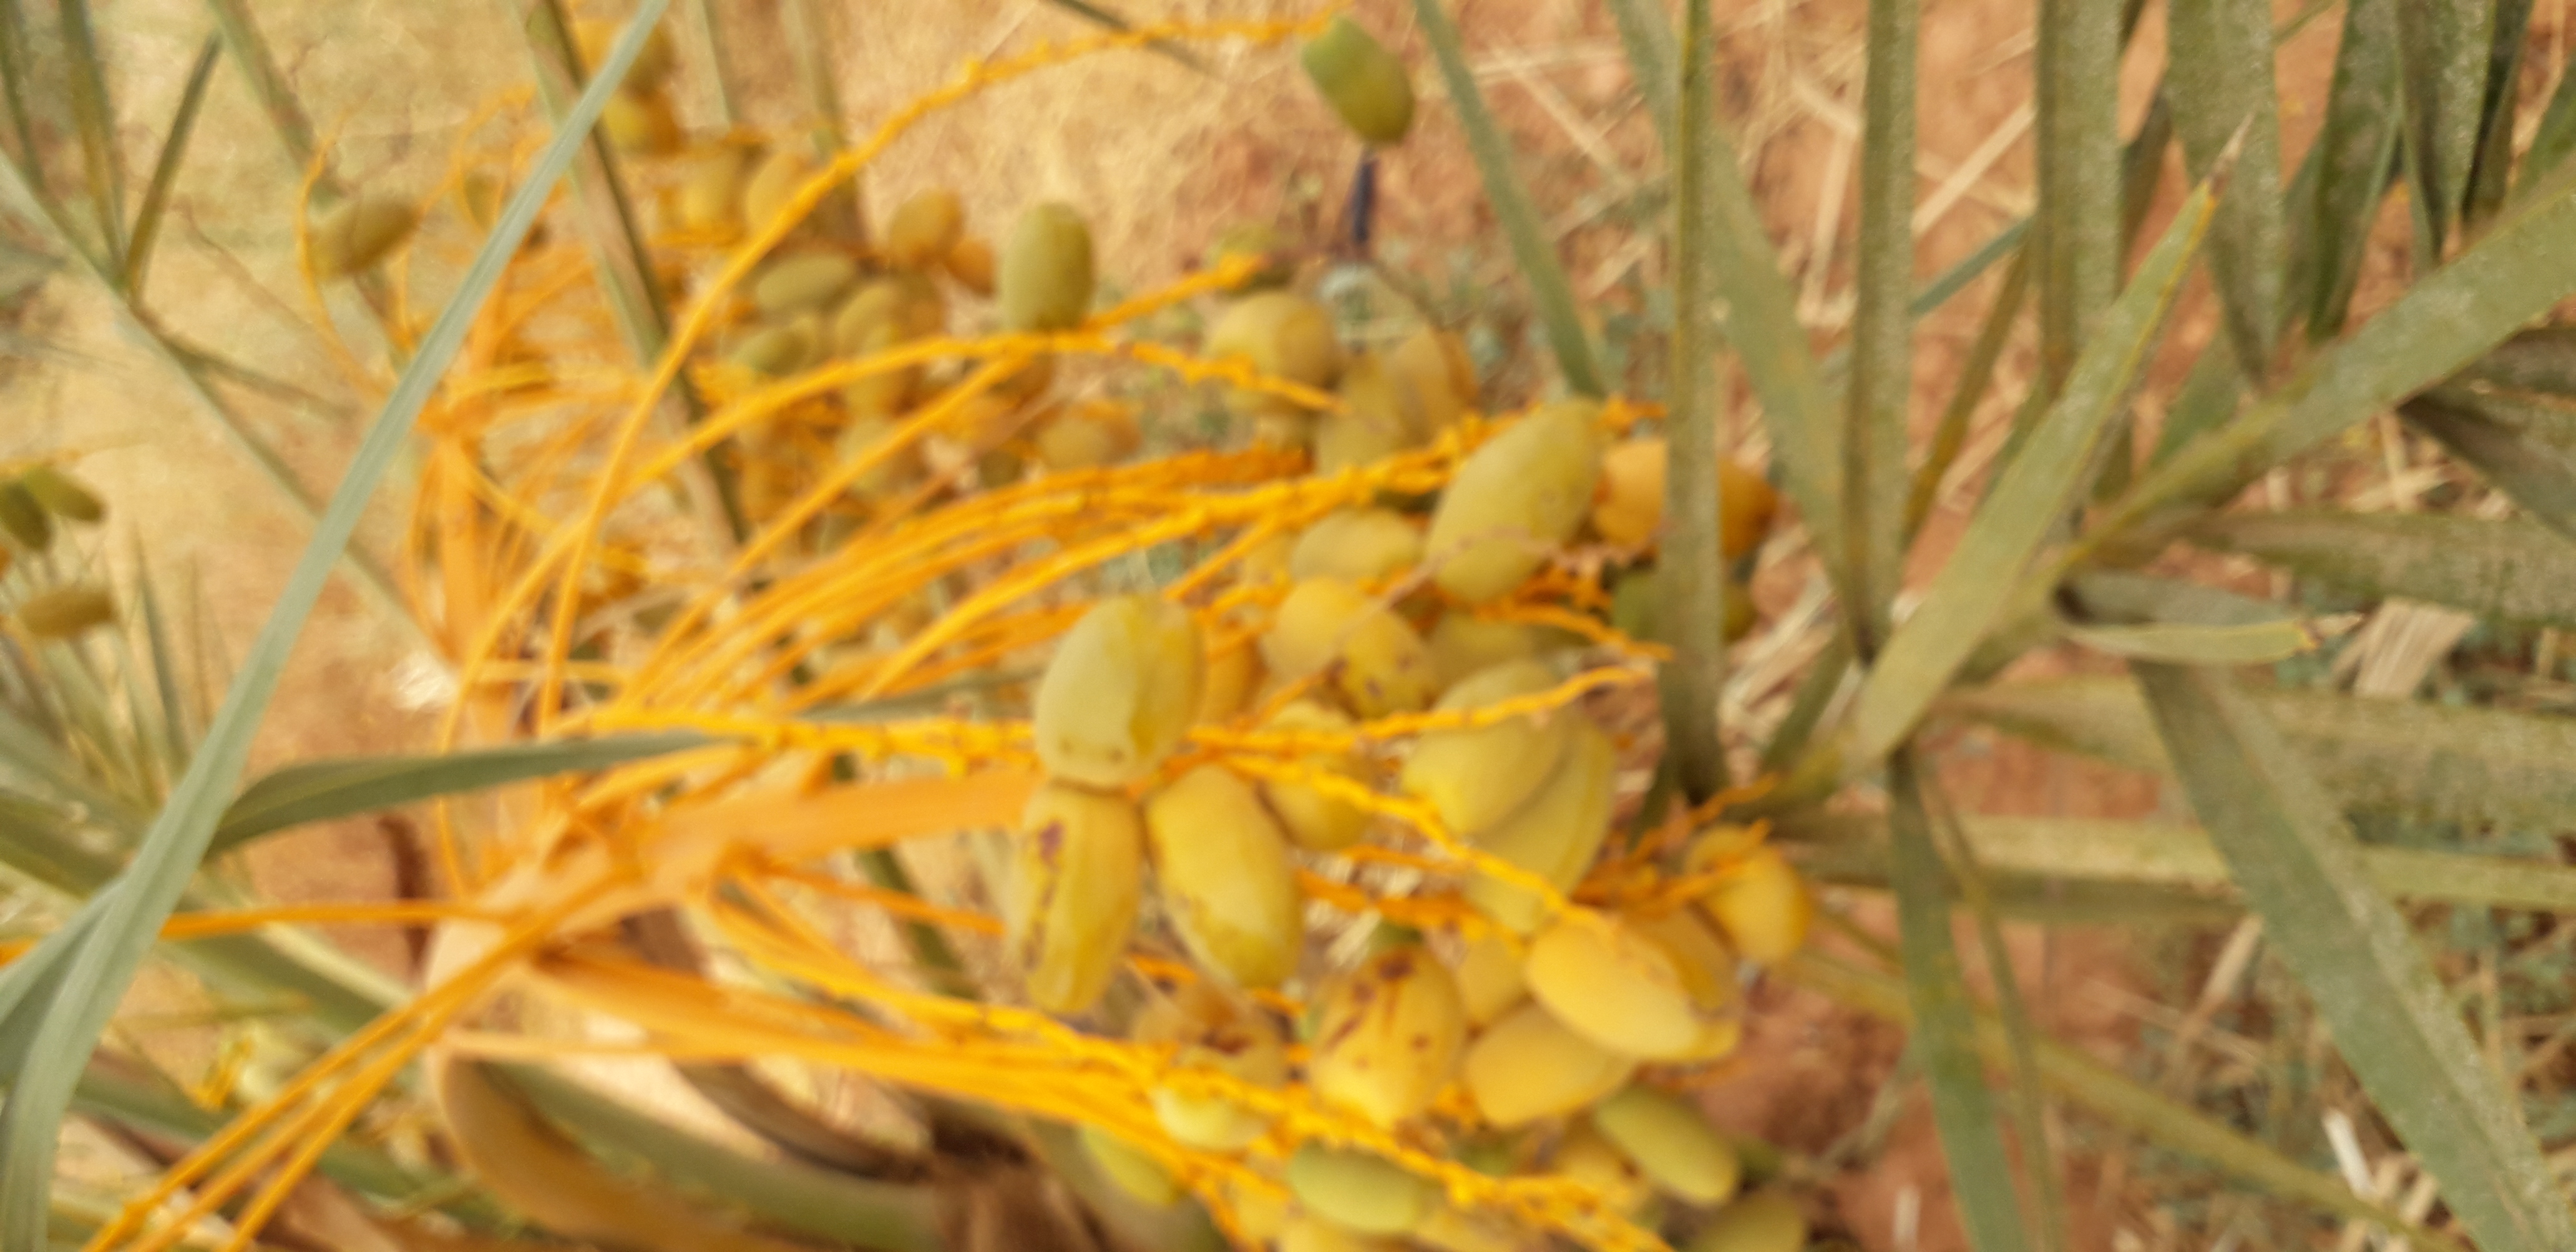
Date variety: Boumajhoul